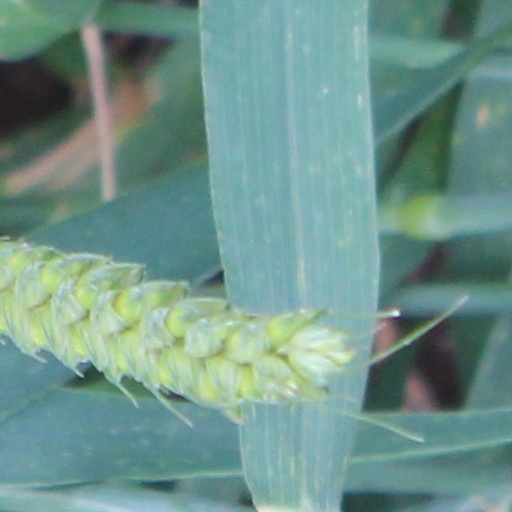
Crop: wheat